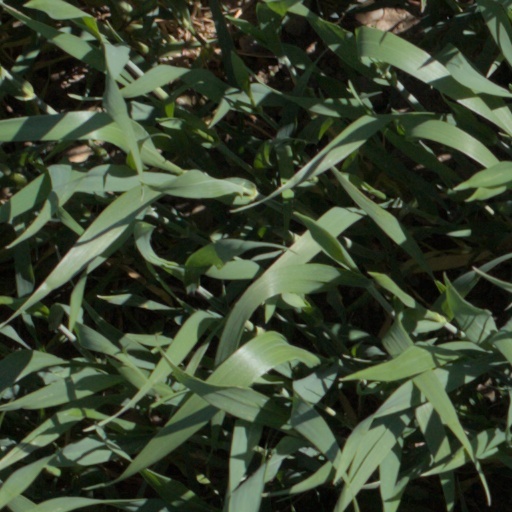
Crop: wheat